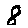
Label: 8